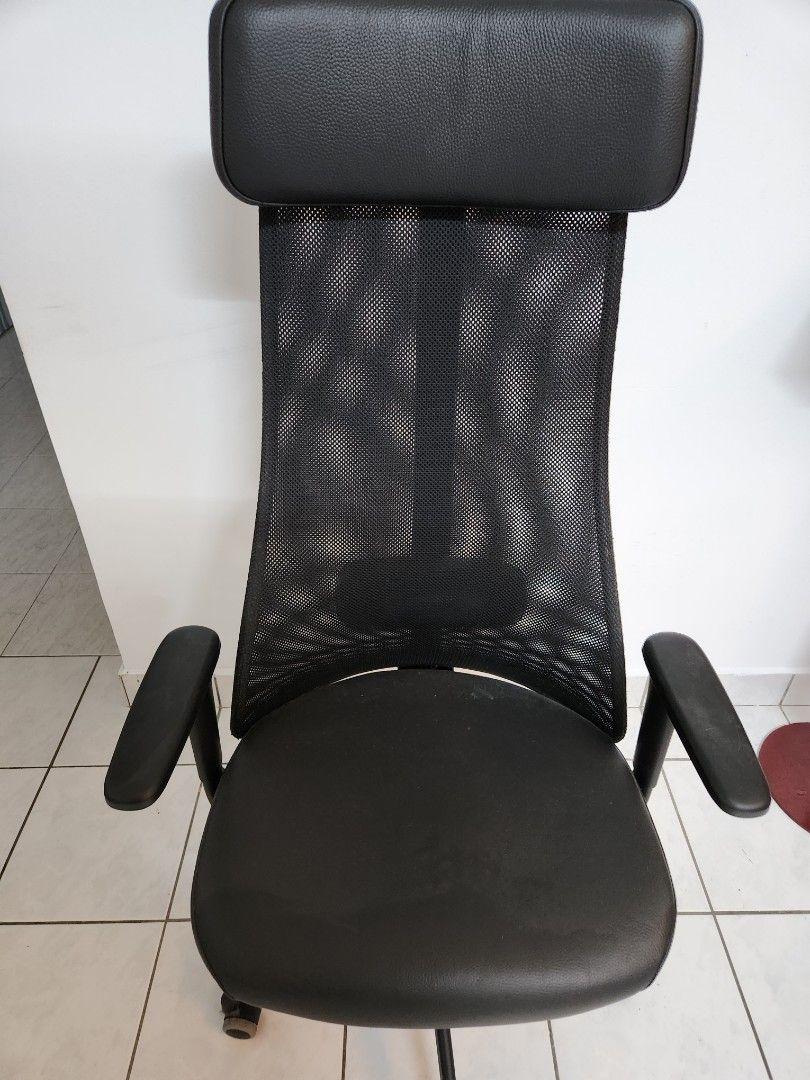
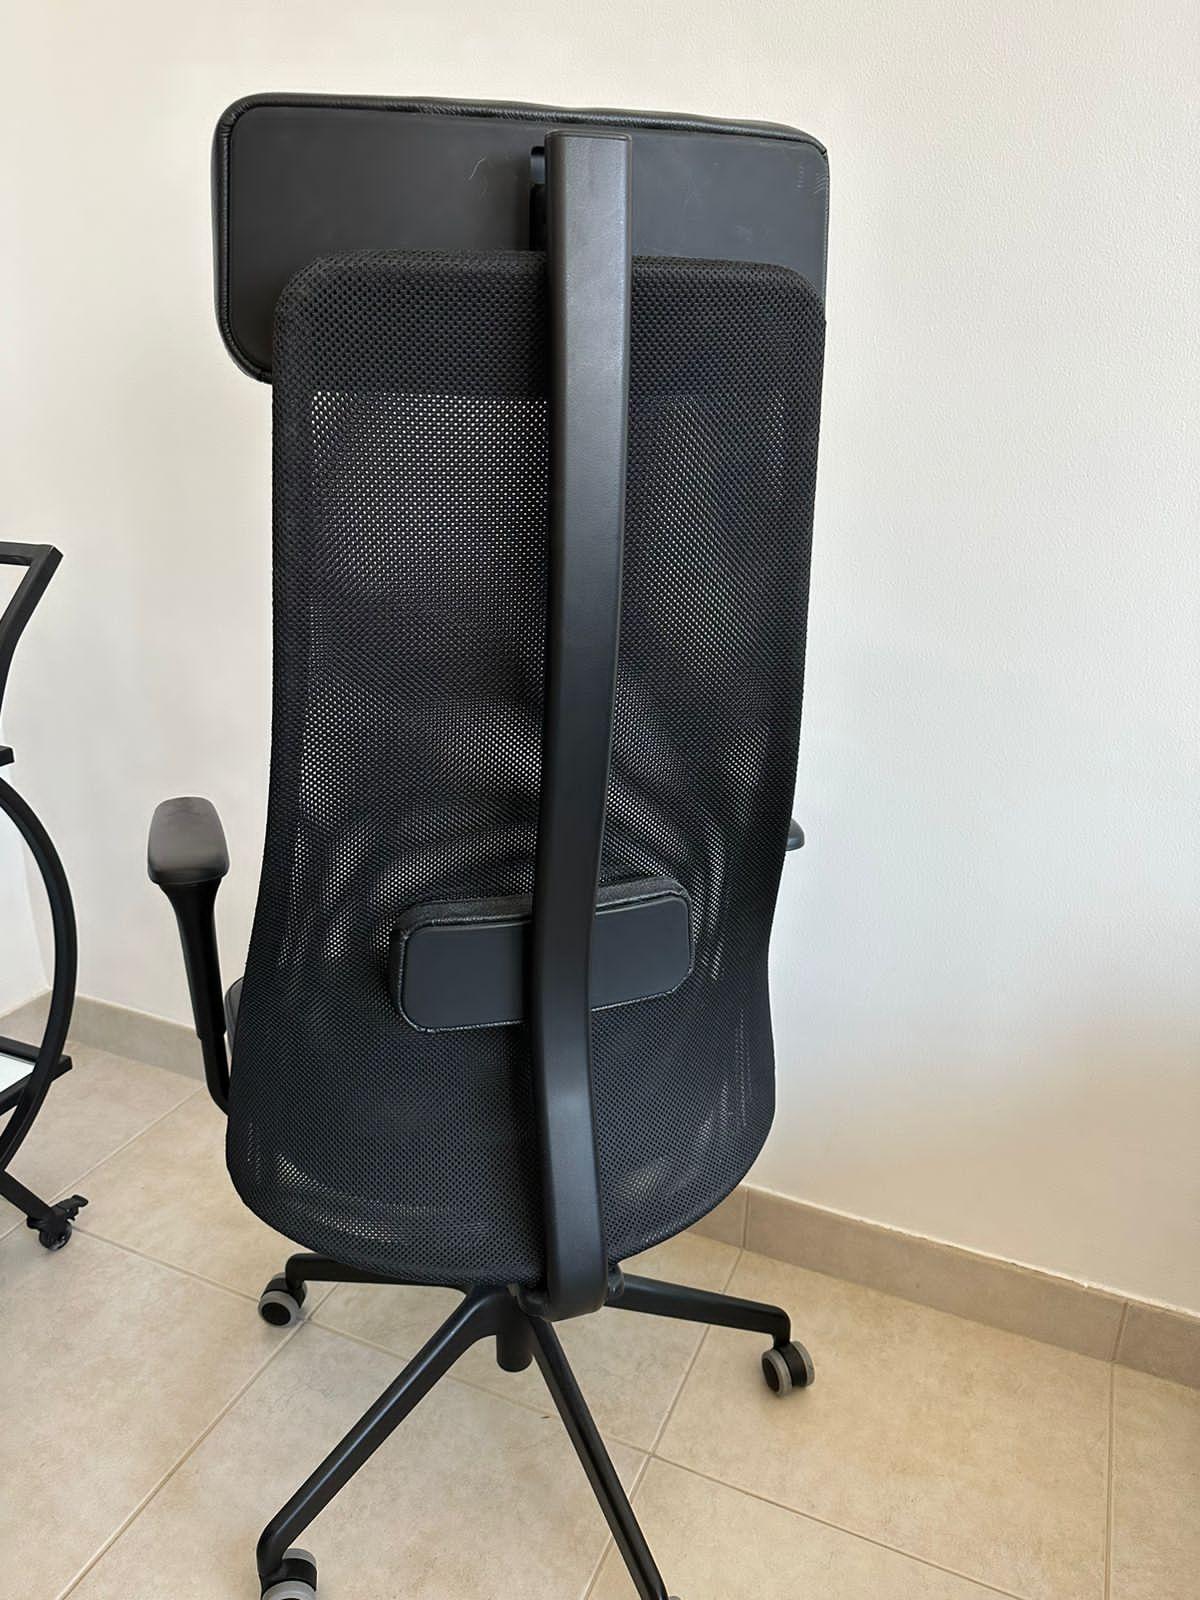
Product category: items_chair
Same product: yes